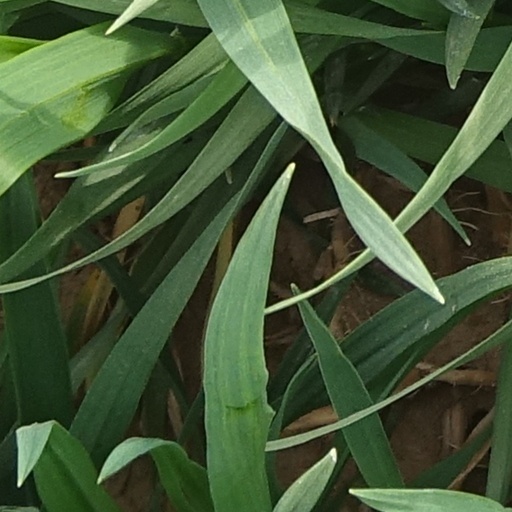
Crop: wheat